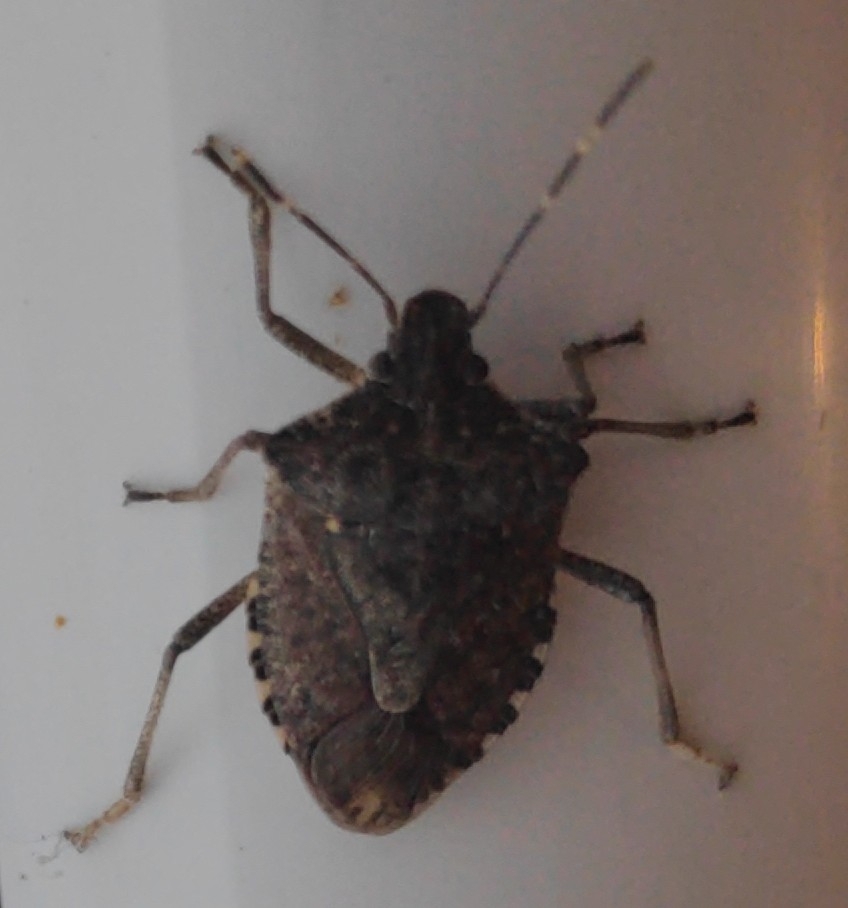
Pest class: stink_bug